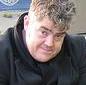
Age: 43